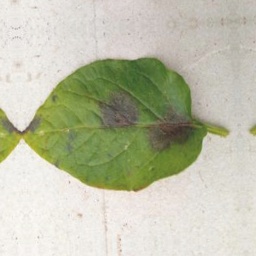
Etiqueta: Late Blight